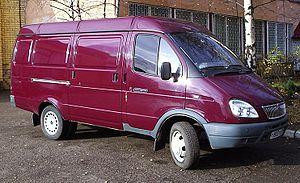
Gorkovski Avtomobilny Zavod, connu sous son acronyme GAZ est une entreprise russe de construction automobile. Elle est également connue sous son ancien nom d'AvtoGAZ. Ses automobiles sont un symbole de la période soviétique.
Iran Khodro est un constructeur automobile iranien, qui fournit des véhicules aussi bien sur le marché national qu'à l'export. Il domine son marché intérieur, devant Saipa et Karsan.